Jason Alexander

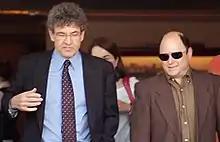
Alexander with Alan F. Horn in May 2010

In a 2006 appearance on "Jimmy Kimmel Live!", Alexander demonstrated several self-defense techniques. Also that year, he hosted the PBS "A Capitol Fourth" celebrations in Washington, D.C., singing, dancing, and playing tuned drums. Alexander was featured as a recurring cast member in the second season of "Everybody Hates Chris". He hosted the Comedy Central Roast of William Shatner. He was the artistic director of Reprise Theatre Company in Los Angeles from 2007 until it went defunct in 2013, where he previously directed "Sunday in the Park with George", and directed its 2007 revival of "Damn Yankees". In 2007, Alexander was a guest star in the third episode of the improv comedy series "Thank God You're Here".